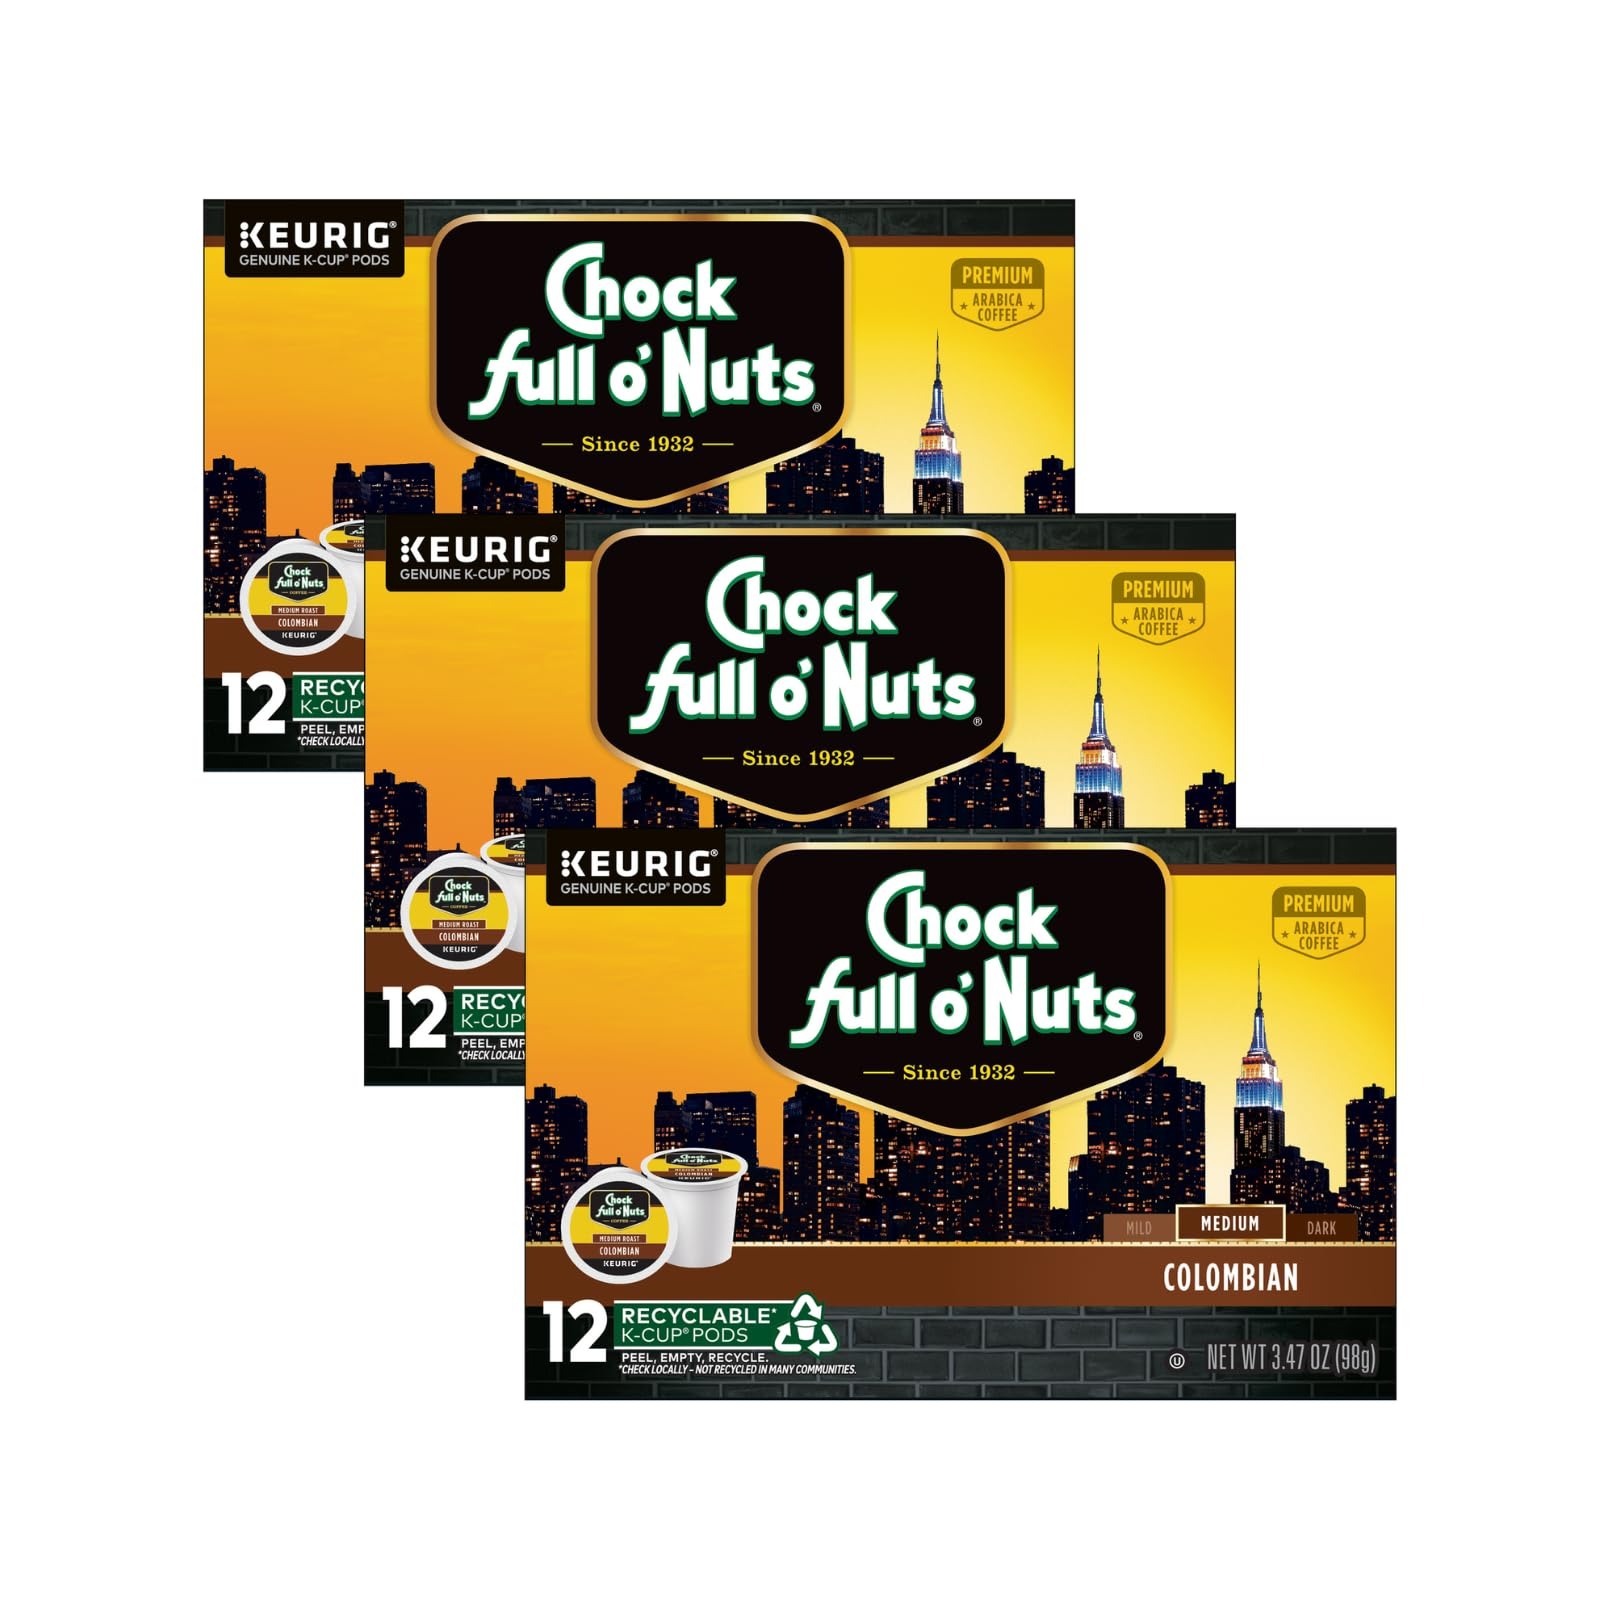
Item Name: Chock Full o'Nuts Colombian Coffee, Compatible with K-Cup Pods, 12 CT (Pack of 3)
Bullet Point 1: ROAST: Chock full o’Nuts Colombian is a medium roast coffee made from a rich blend of premium Arabica beans.
Bullet Point 2: TASTE: Every great tasting cup delivers balanced, smooth, bold, and intensely aromatic flavor without any bitterness or aftertaste.
Bullet Point 3: OUR STORY: From our first coffee shop in New York City to the homes of coffee lovers nationwide, Chock full o’Nuts has been proudly offering perfectly roasted, rich, aromatic coffee for nearly 100 years.
Bullet Point 4: COMPATIBILITY: Compatible with K-Cup pods, engineered for guaranteed quality and compatibility with all single serve coffee makers.
Bullet Point 5: RECYCLABLE K-CUP PODS: Simple. Delicious. And recyclable. Enjoy the same great-tasting coffee you know and love, and when you’re done, just peel, empty, and recycle. *Check locally, not recycled in many communities.
Product Description: Brew the perfect start to your day with Chock full o’Nuts Colombian coffee K-Cup pods. Our true medium roast delivers a great tasting coffee that is balanced, smooth, aromatic, and bold. Just like the classic coffee you remember, our Colombian has the Chock full o’Nuts signature taste and smoothness without any bitterness or aftertaste. Made from premium Arabica coffee beans hand-selected from the finest growing regions in Colombia, so you can enjoy full, satisfying flavor with a freshly ground aroma brewed right from your coffee maker. From our first coffee shop in New York City to the homes of coffee lovers nationwide, Chock full o’Nuts has been proudly offering perfectly roasted, rich, aromatic coffee for nearly 100 years. Whether you enjoy our Heavenly Coffee first thing in the morning or throughout the day, the smooth taste and unmistakable aroma of Chock full o’Nuts coffee will be your perfect cup every time. Each Chock full o’Nuts Colombian coffee K-Cup pod is filled with premium, freshly ground coffee beans and is compatible with all single serve coffee makers. Simple. Delicious. And recyclable. Enjoy the same great-tasting coffee you know and love, and when you’re done, just peel, empty, and recycle. Check locally, not recycled in many communities.
Value: 36.0
Unit: Count

Price: 11.375